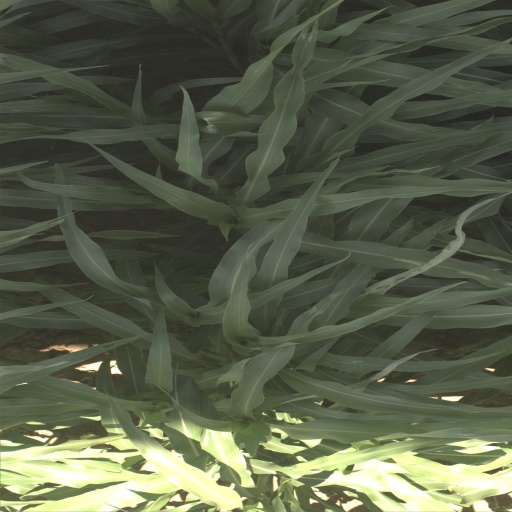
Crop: sorghum